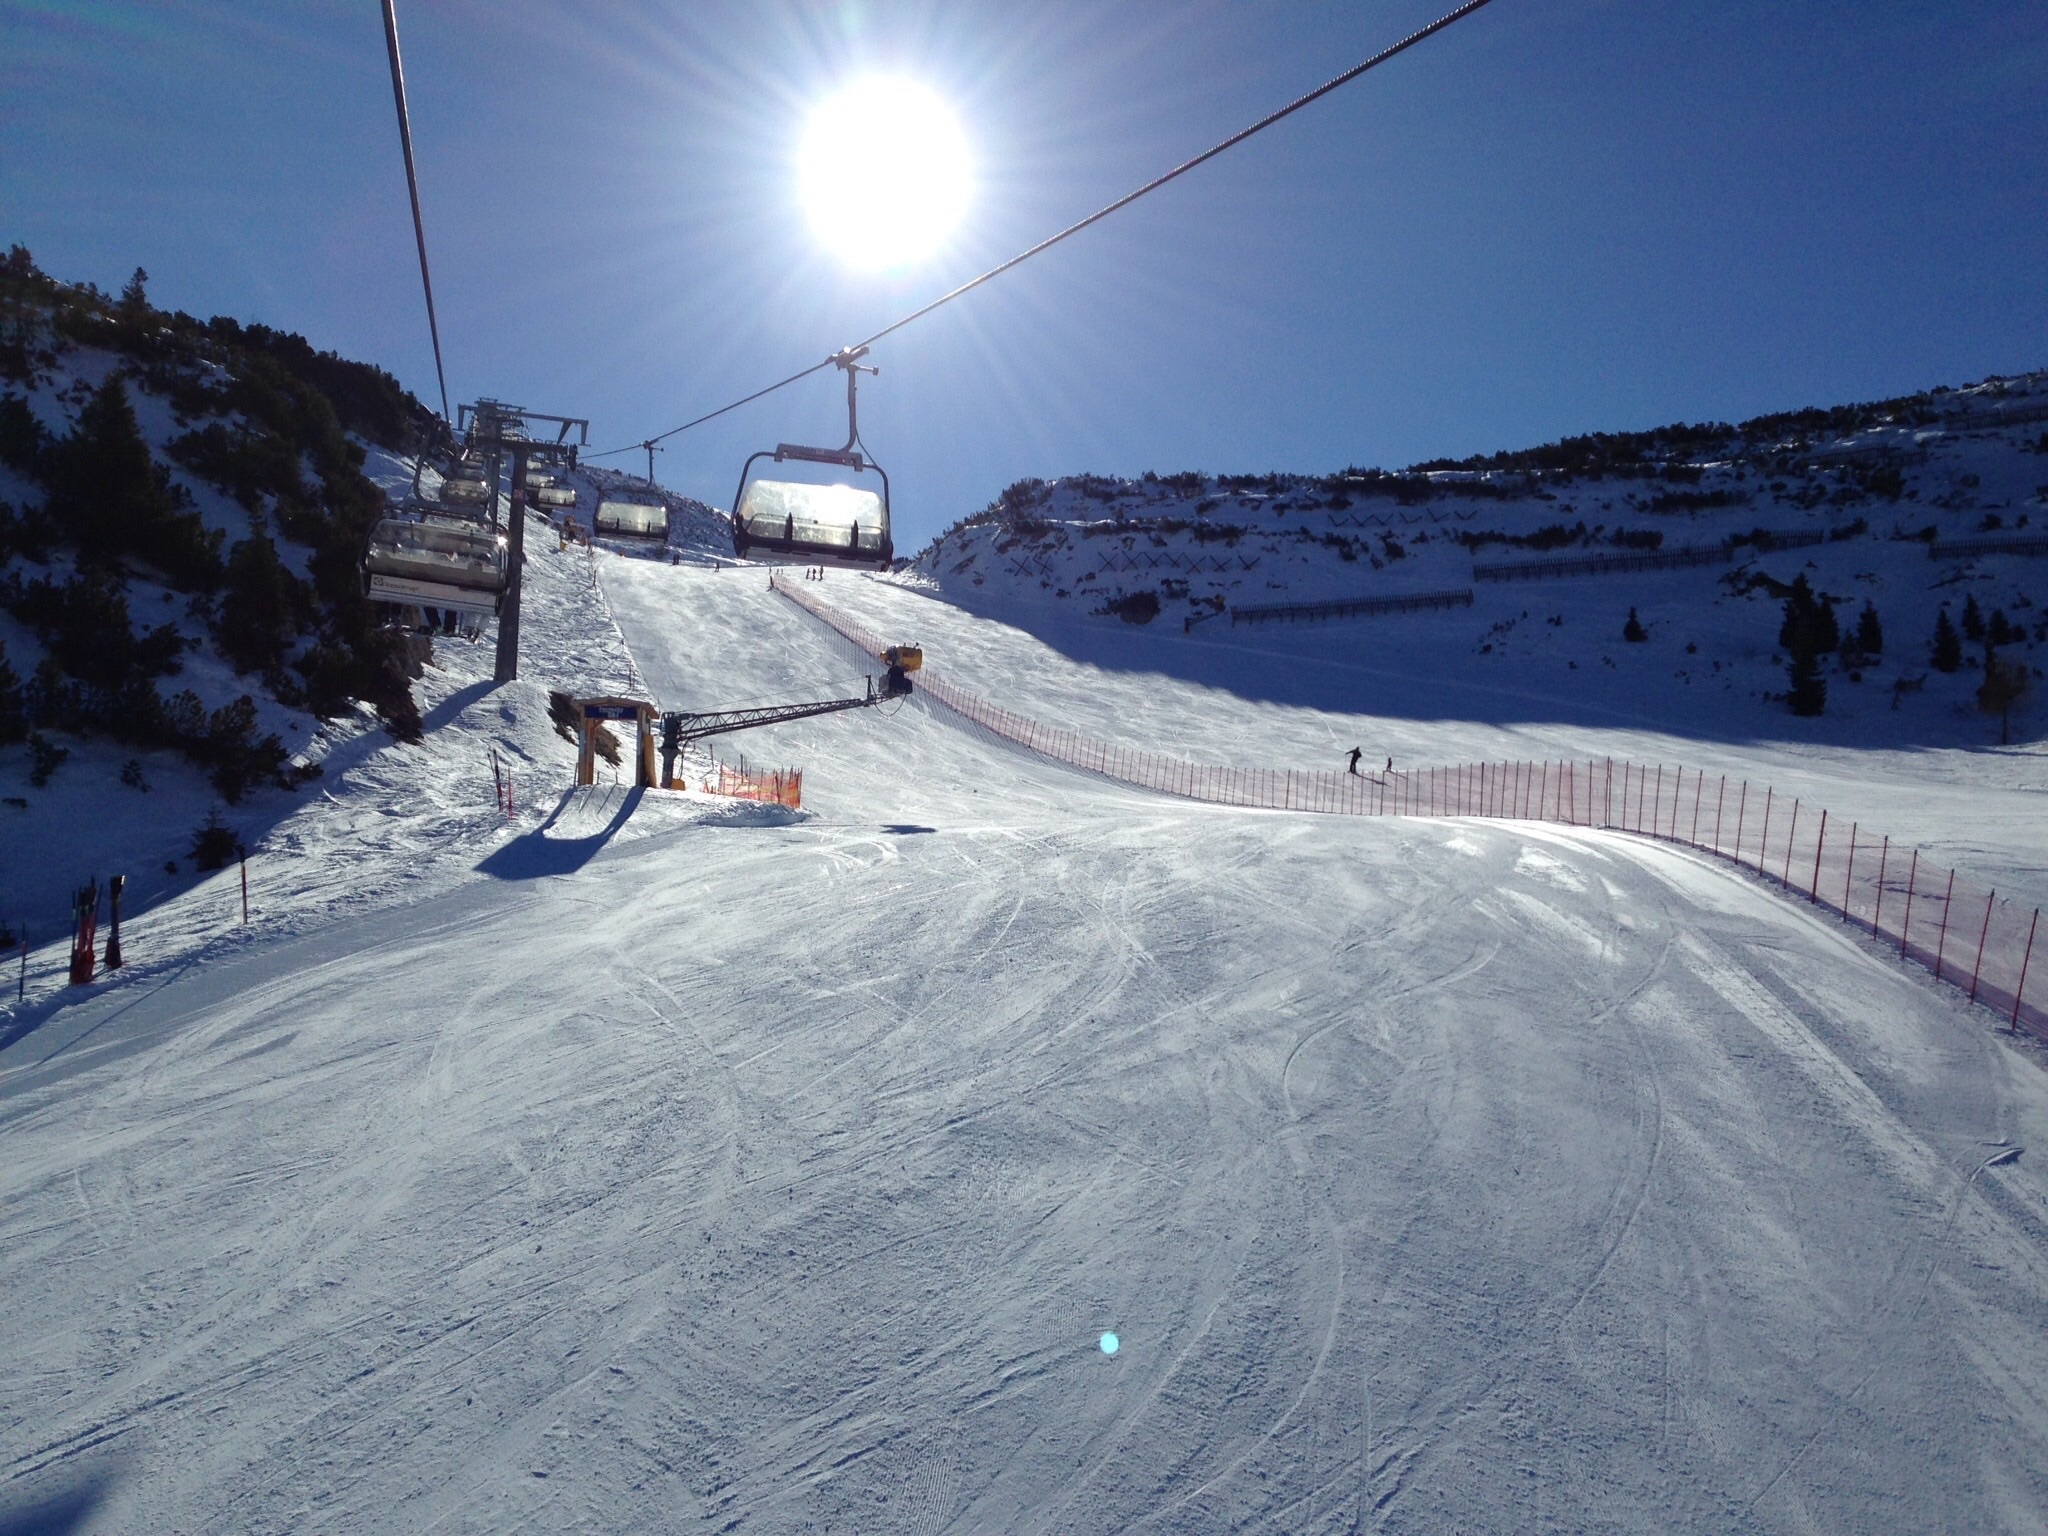
tree, snow, winter, sun, white, frost, mountain range, solitude, ice, weather, snowy, contrast, snowboard, skiing, sports equipment, winter sport, sports, resort, mountains, downhill, ski, flakes, piste, nordic skiing, ski mountaineering, ski equipment, alpine skiing, geological phenomenon, telemark skiing